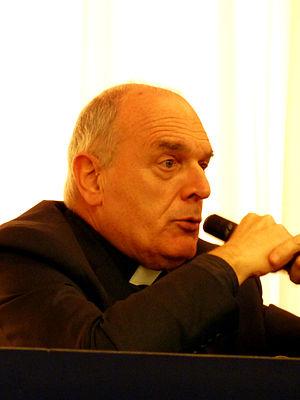
Massimo Camisasca est un évêque catholique et homme de lettres. Il est évêque du diocèse de Reggio d'Émilie-Guastalla, depuis le 29 septembre 2012. Sa devise est Opus justitiæ pax.